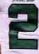
Number: 2